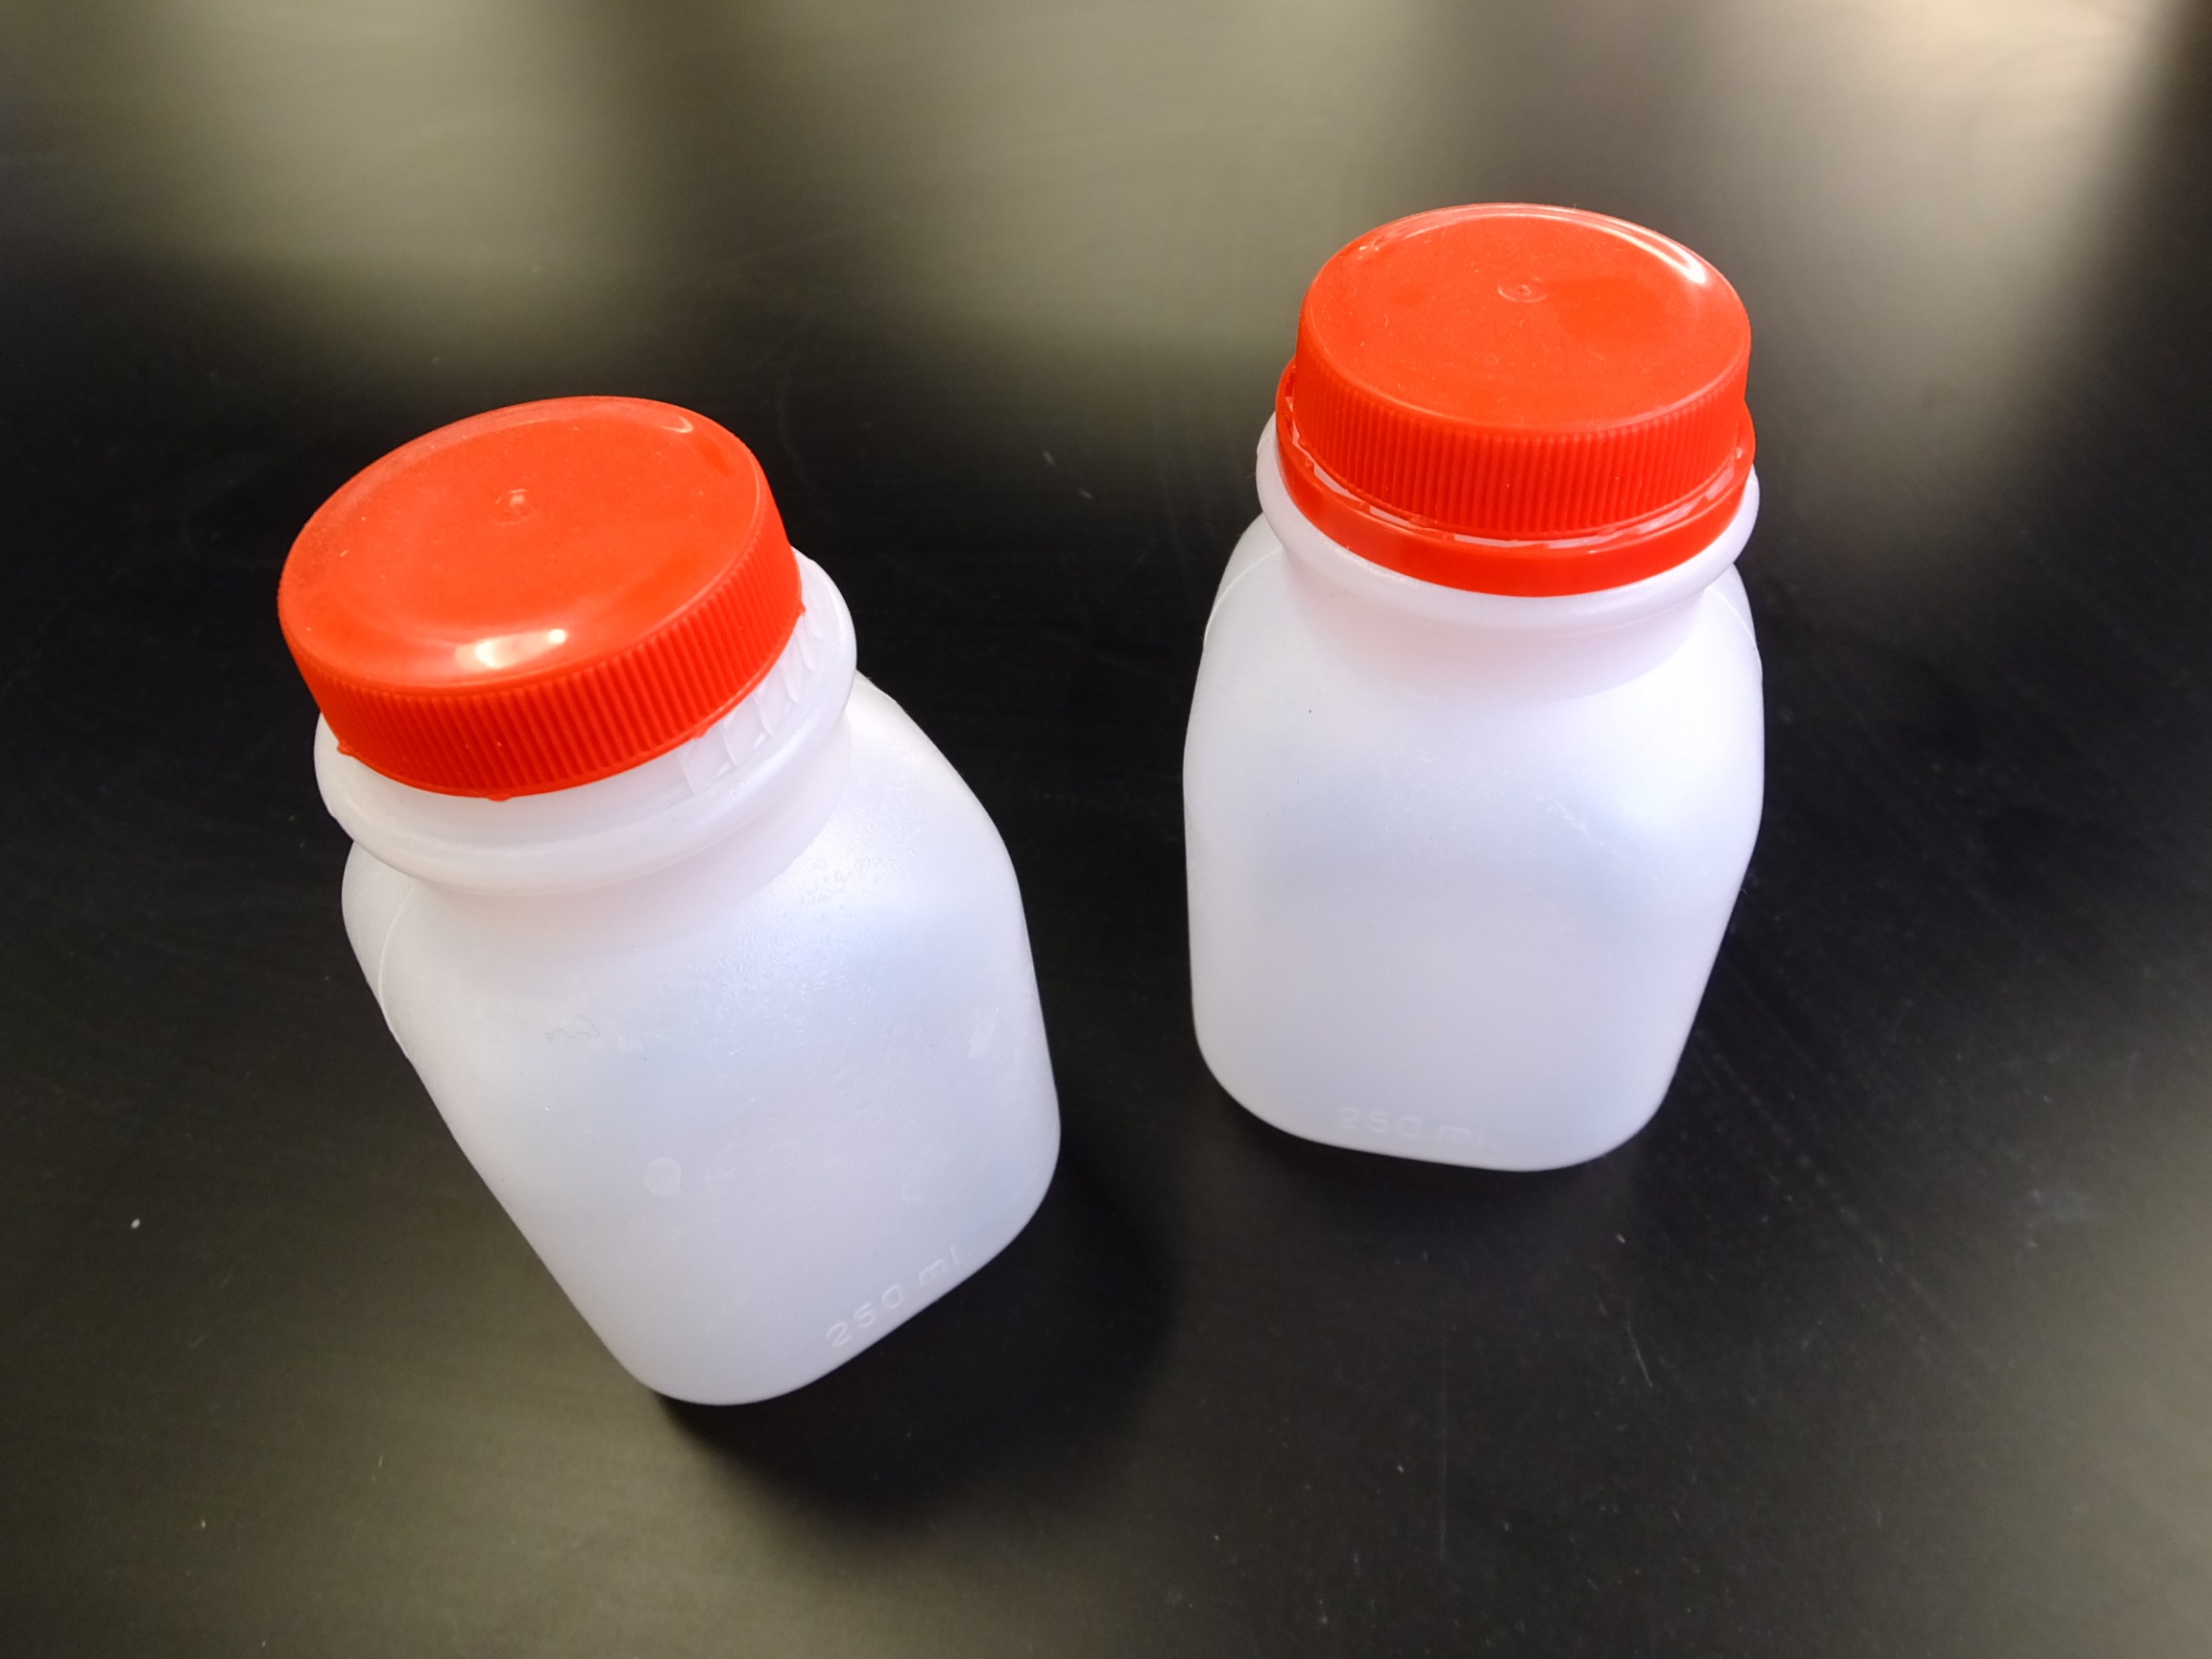
food, bottle, tableware, glass bottle, product, boats, vacuum, top, recycling, plastic bottle, drinkware